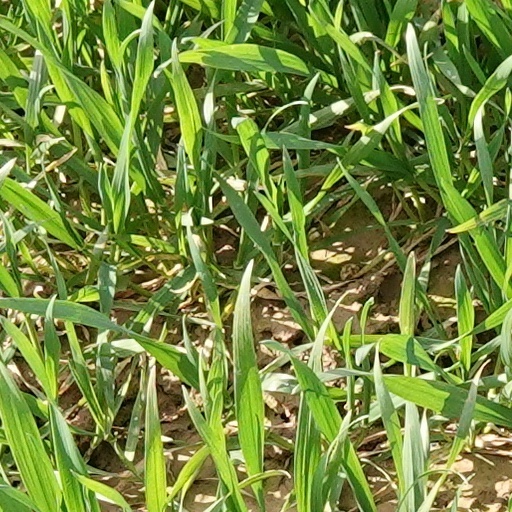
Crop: wheat